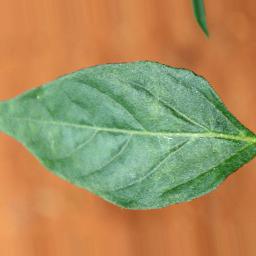
Label: healthy